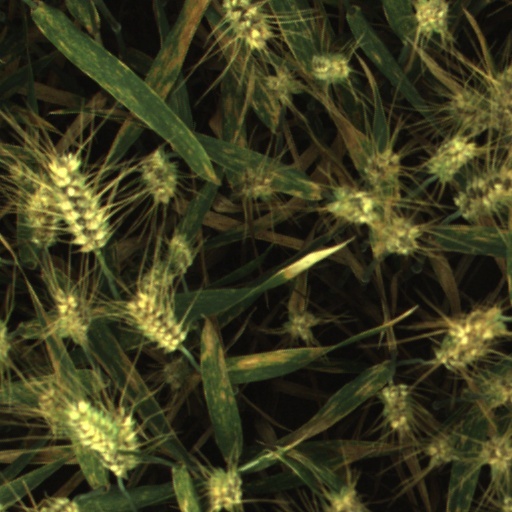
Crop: wheat